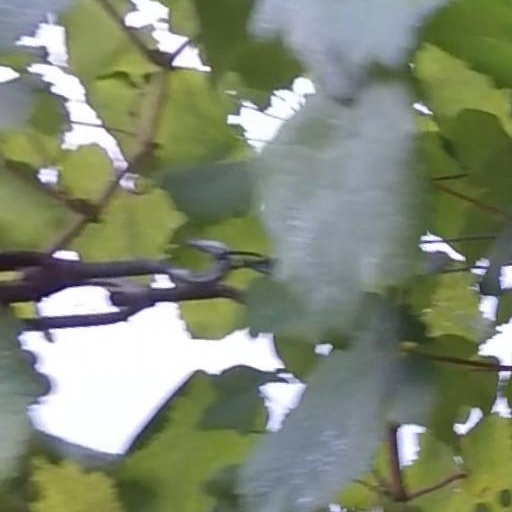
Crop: grape